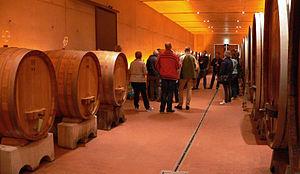
Cave à tonneaux traditionnels en bois du Hessische Staatsweingüter Kloster Eberbach sur la Steinberg